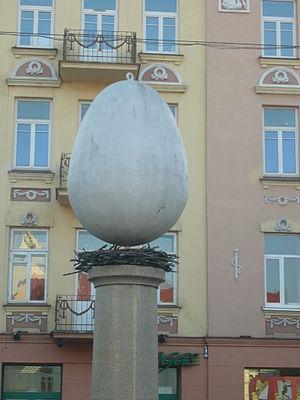
La République d'Uzupis est une micronation, fondée le 1ᵉʳ avril 1998, par les habitants du quartier éponyme de Vilnius, situé dans un méandre de la Vilnia, dit également Quartier de l'Autre Rive.